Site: saxony
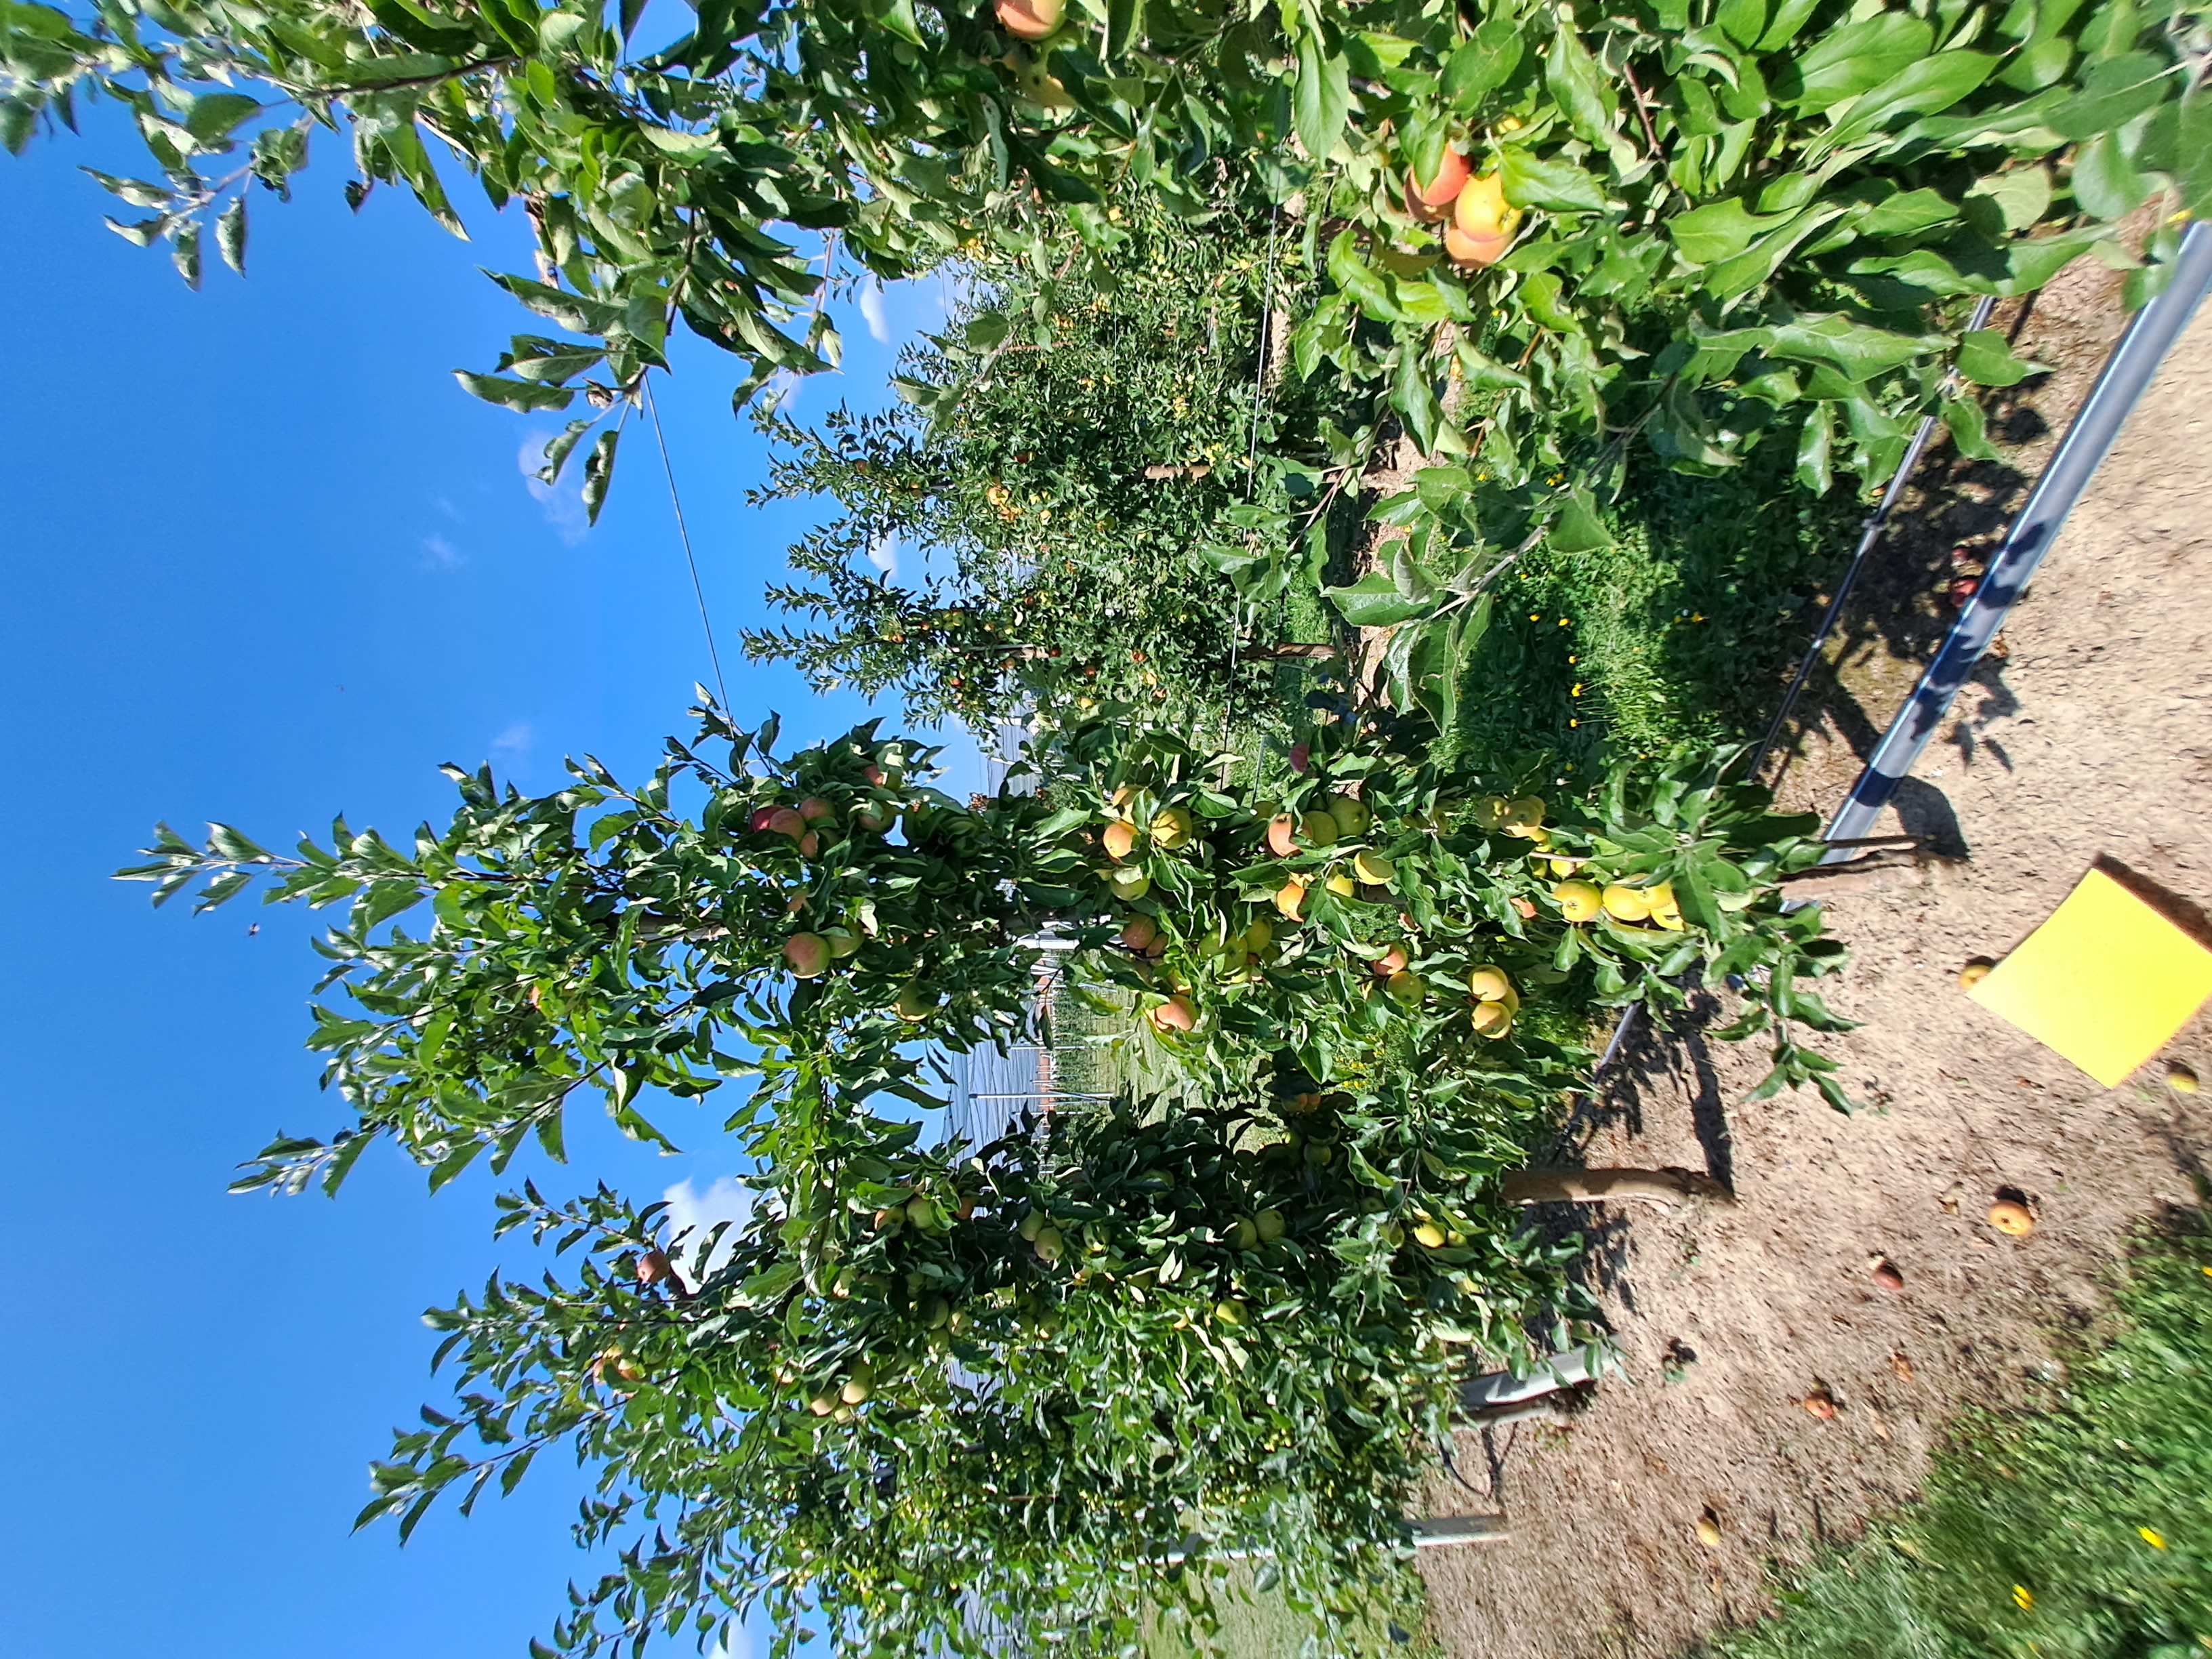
Growth stage (BBCH 81): Maturity of fruit and seed